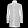
Label: Coat